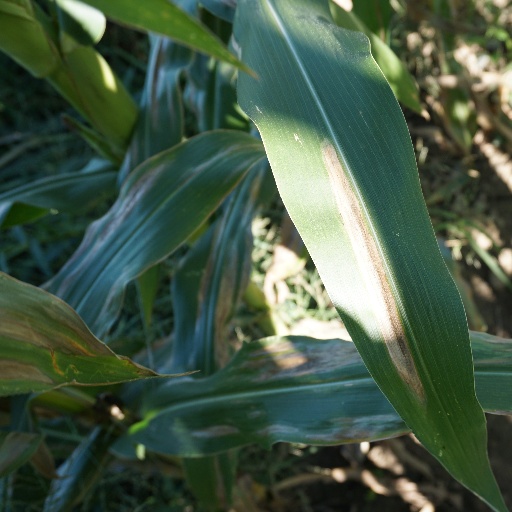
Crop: maize; corn